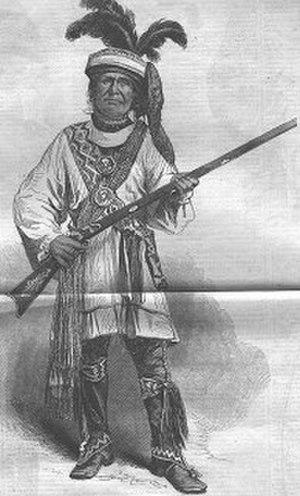
Cette page concerne des événements d'actualité qui se sont produits durant l'année 1858 du calendrier grégorien aux États-Unis.
La troisième guerre séminole est le nom du troisième et dernier conflit des guerres séminoles opposant le gouvernement des États-Unis à la tribu Séminole en Floride.
13 février : les explorateurs britannique John Hanning Speke et Richard Francis Burton atteignent le Lac Tanganyika à Ujiji.